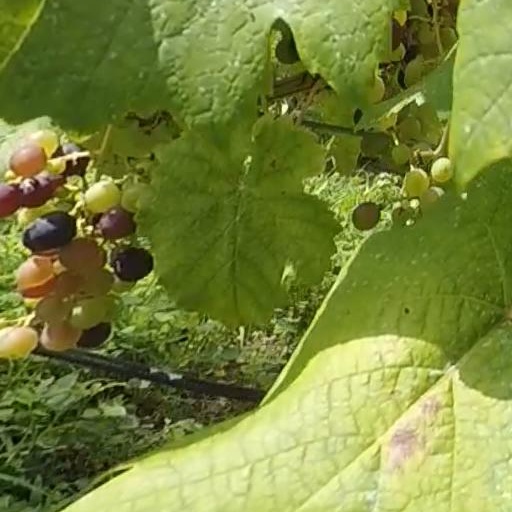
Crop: grape